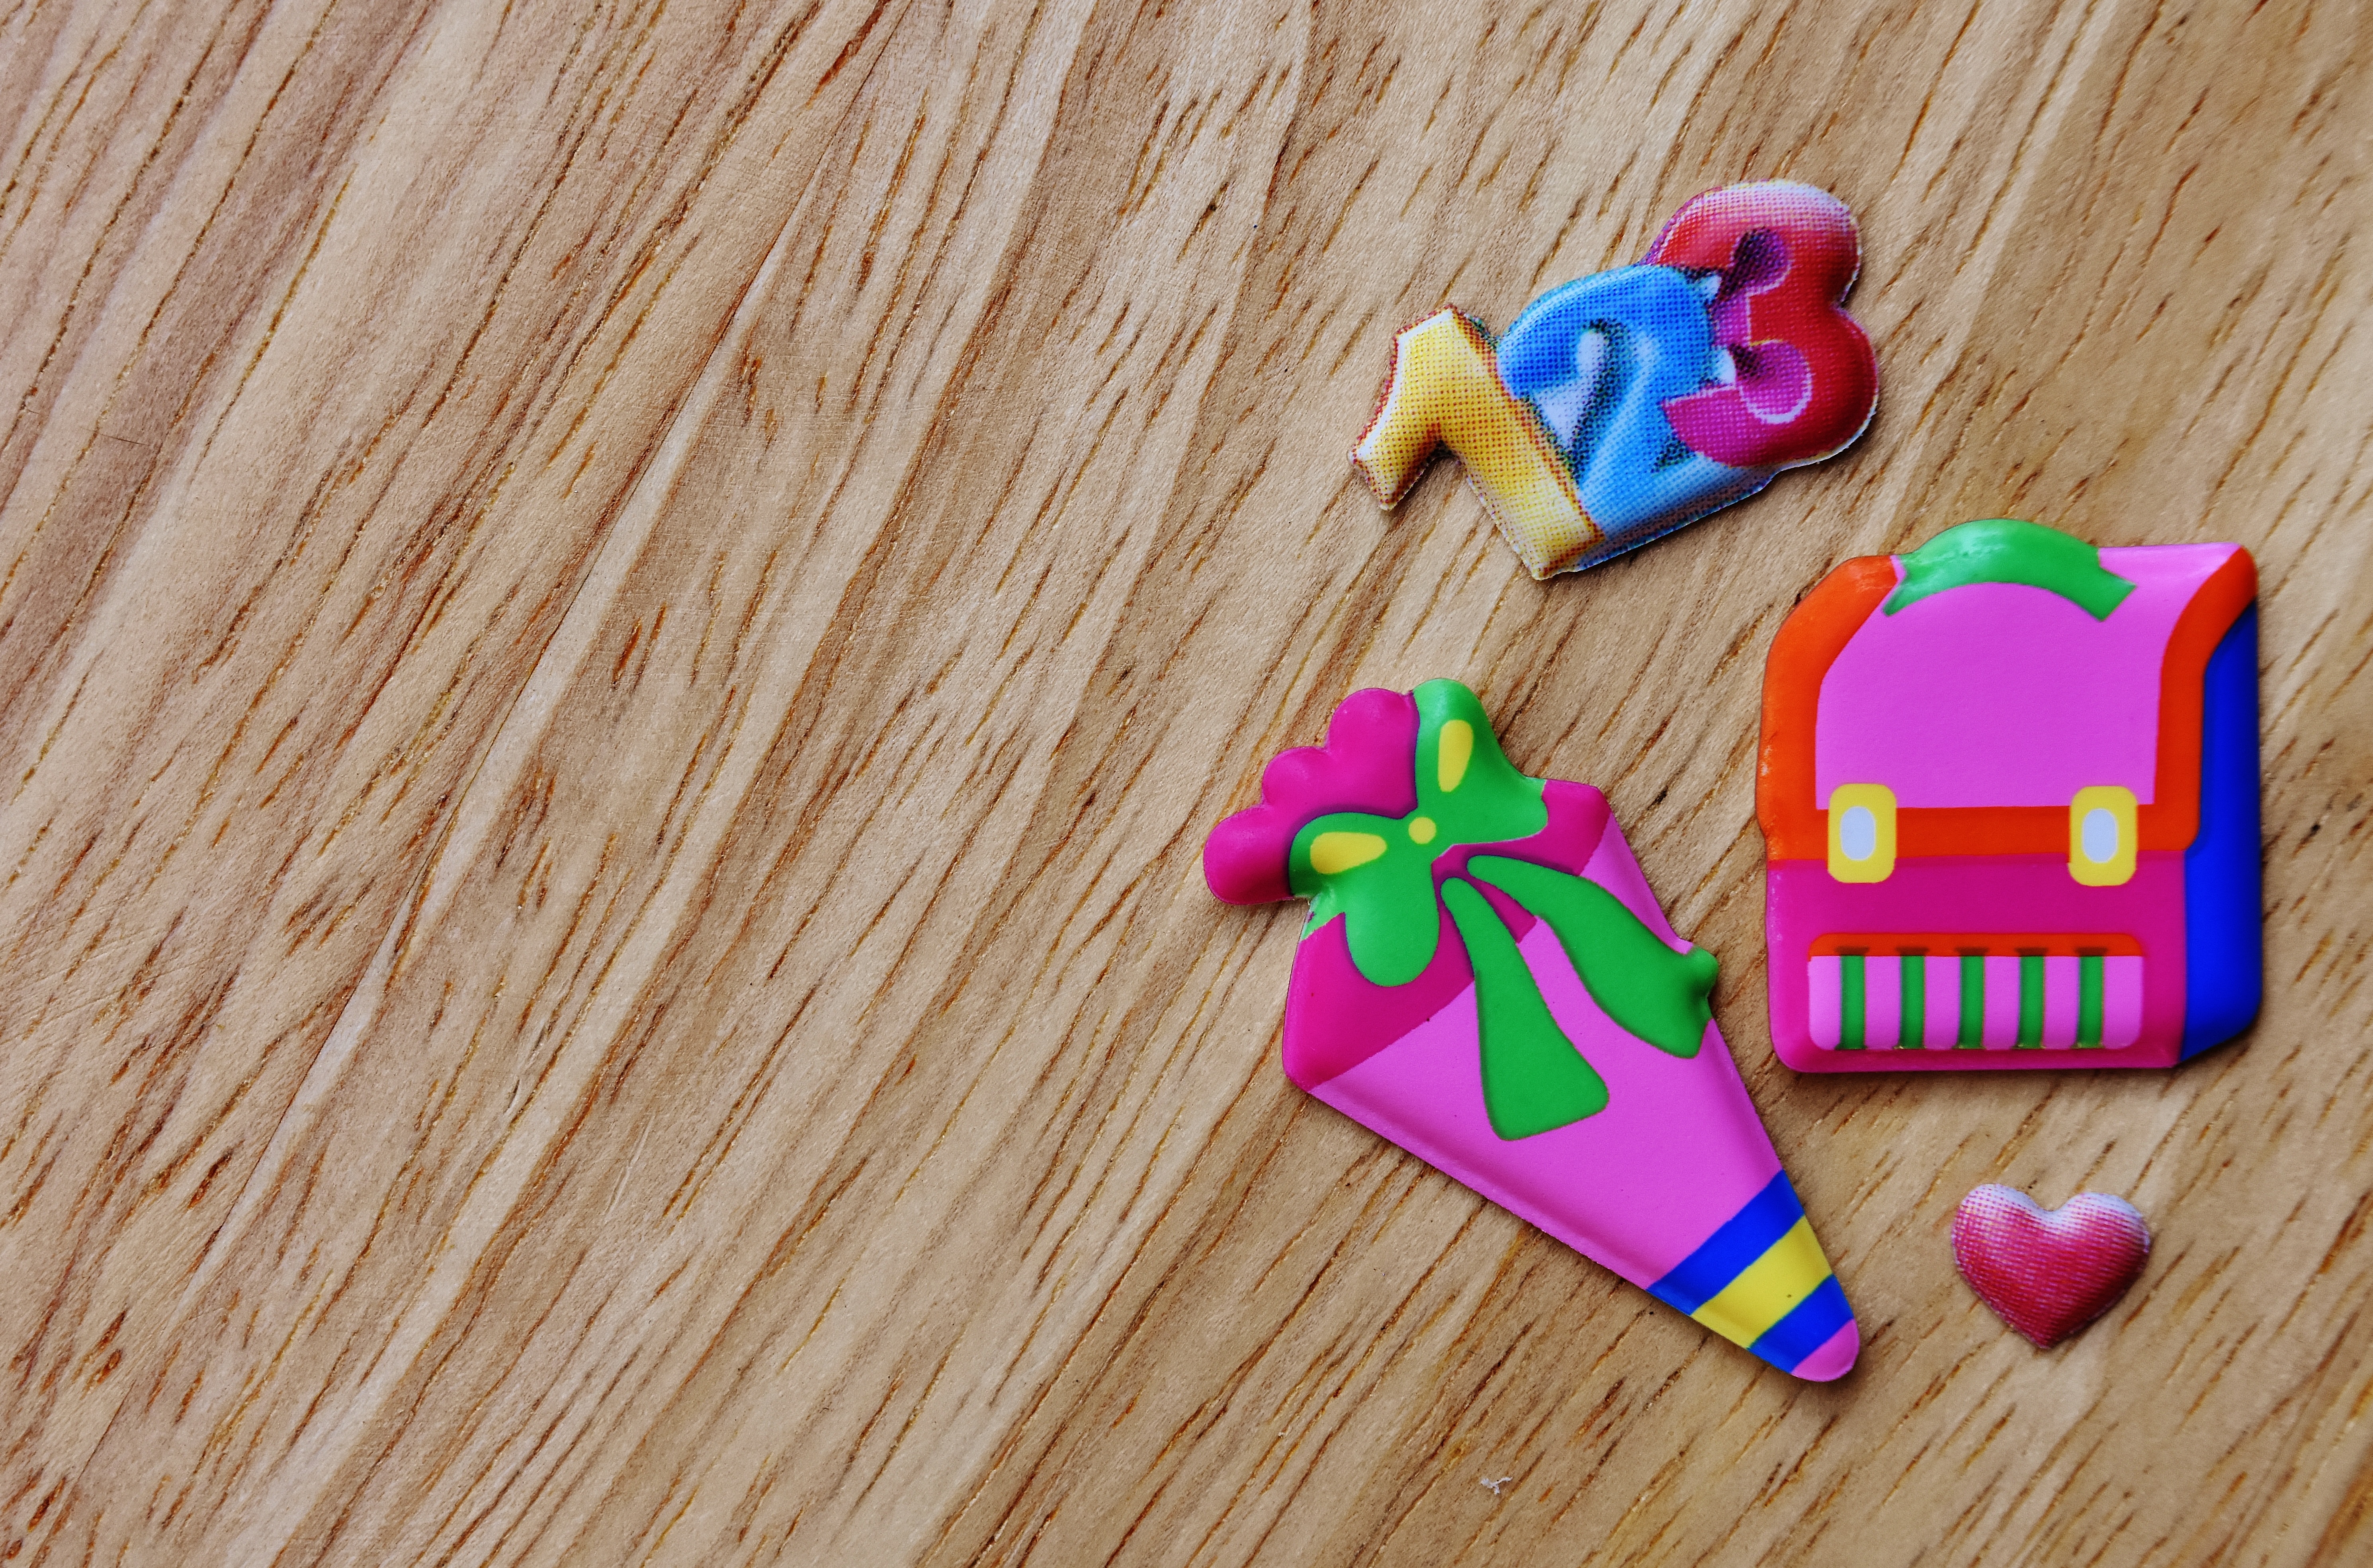
hand, training, toy, education, art, children, joy, school, learn, teaching, back to school, schulbeginn, school start, schult te, school launch, school year, school bags, schoolbag